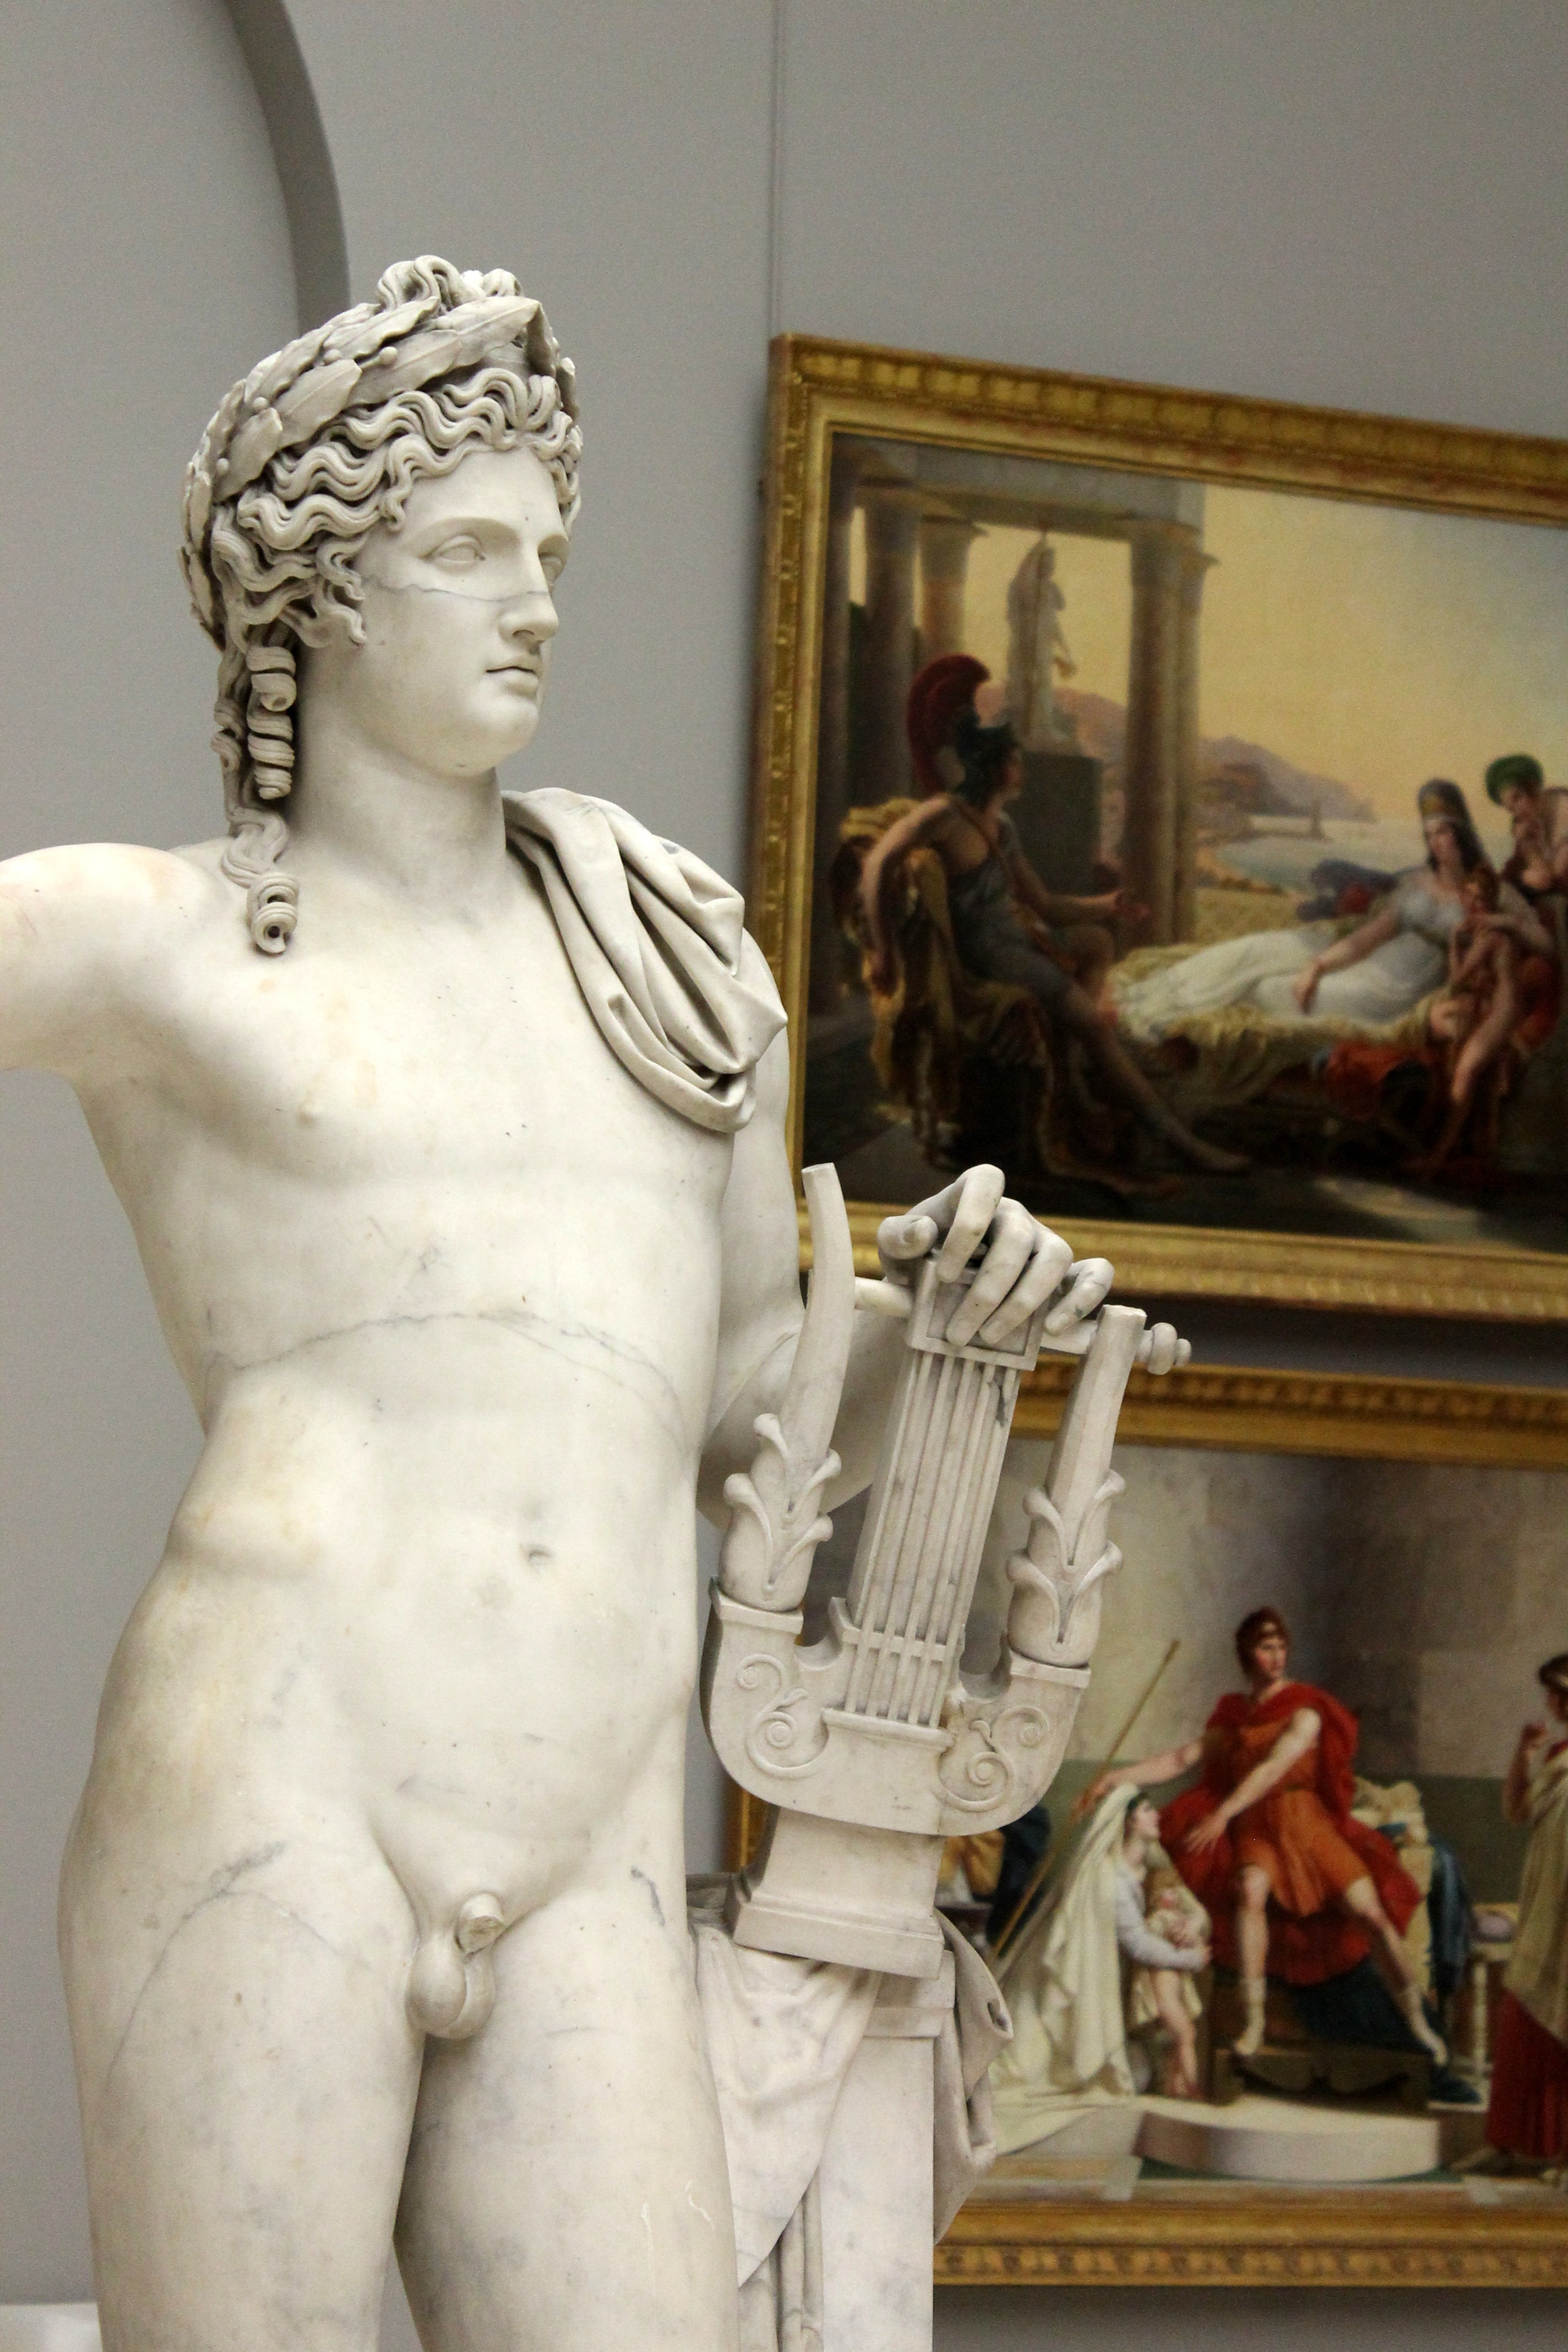
monument, france, statue, museum, color, artistic, tourism, sculpture, art, statues, bordeaux, culture, history, works, heritage, carving, mythology, the framework, fine arts, ancient history, classical sculpture